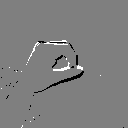
ASL letter: o